History of U.S. foreign policy, 1829–1861

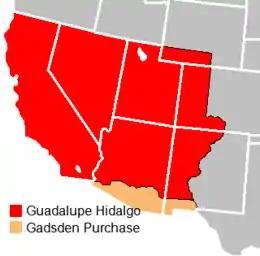
A map of the lands ceded by Mexico in the 1848 Treaty of Guadalupe Hidalgo and the 1853 Gadsden Purchase

Negotiations over Oregon continued under the Polk administration. Though both the British and the Americans sought an acceptable compromise regarding Oregon Country, each also saw the territory as an important geopolitical asset that would play a large part in determining the dominant power in North America. In his inaugural address, Polk announced that he viewed the American claim to the land as "clear and unquestionable", provoking threats of war from British leaders should Polk attempt to take control of the entire territory. Polk had refrained in his address from asserting a claim to the entire territory, which extended north to 54 degrees, 40 minutes north latitude, although the Democratic Party platform called for such a claim. Despite Polk's hawkish rhetoric, he viewed war with the British as unwise, and Polk and Buchanan opened up negotiations with the British. Like his predecessors, Polk again proposed a division along the 49th parallel, which was immediately rejected by Pakenham. Secretary of State Buchanan was wary of a two-front war with Mexico and Britain, but Polk was willing to risk war with both countries in pursuit of a favorable settlement.